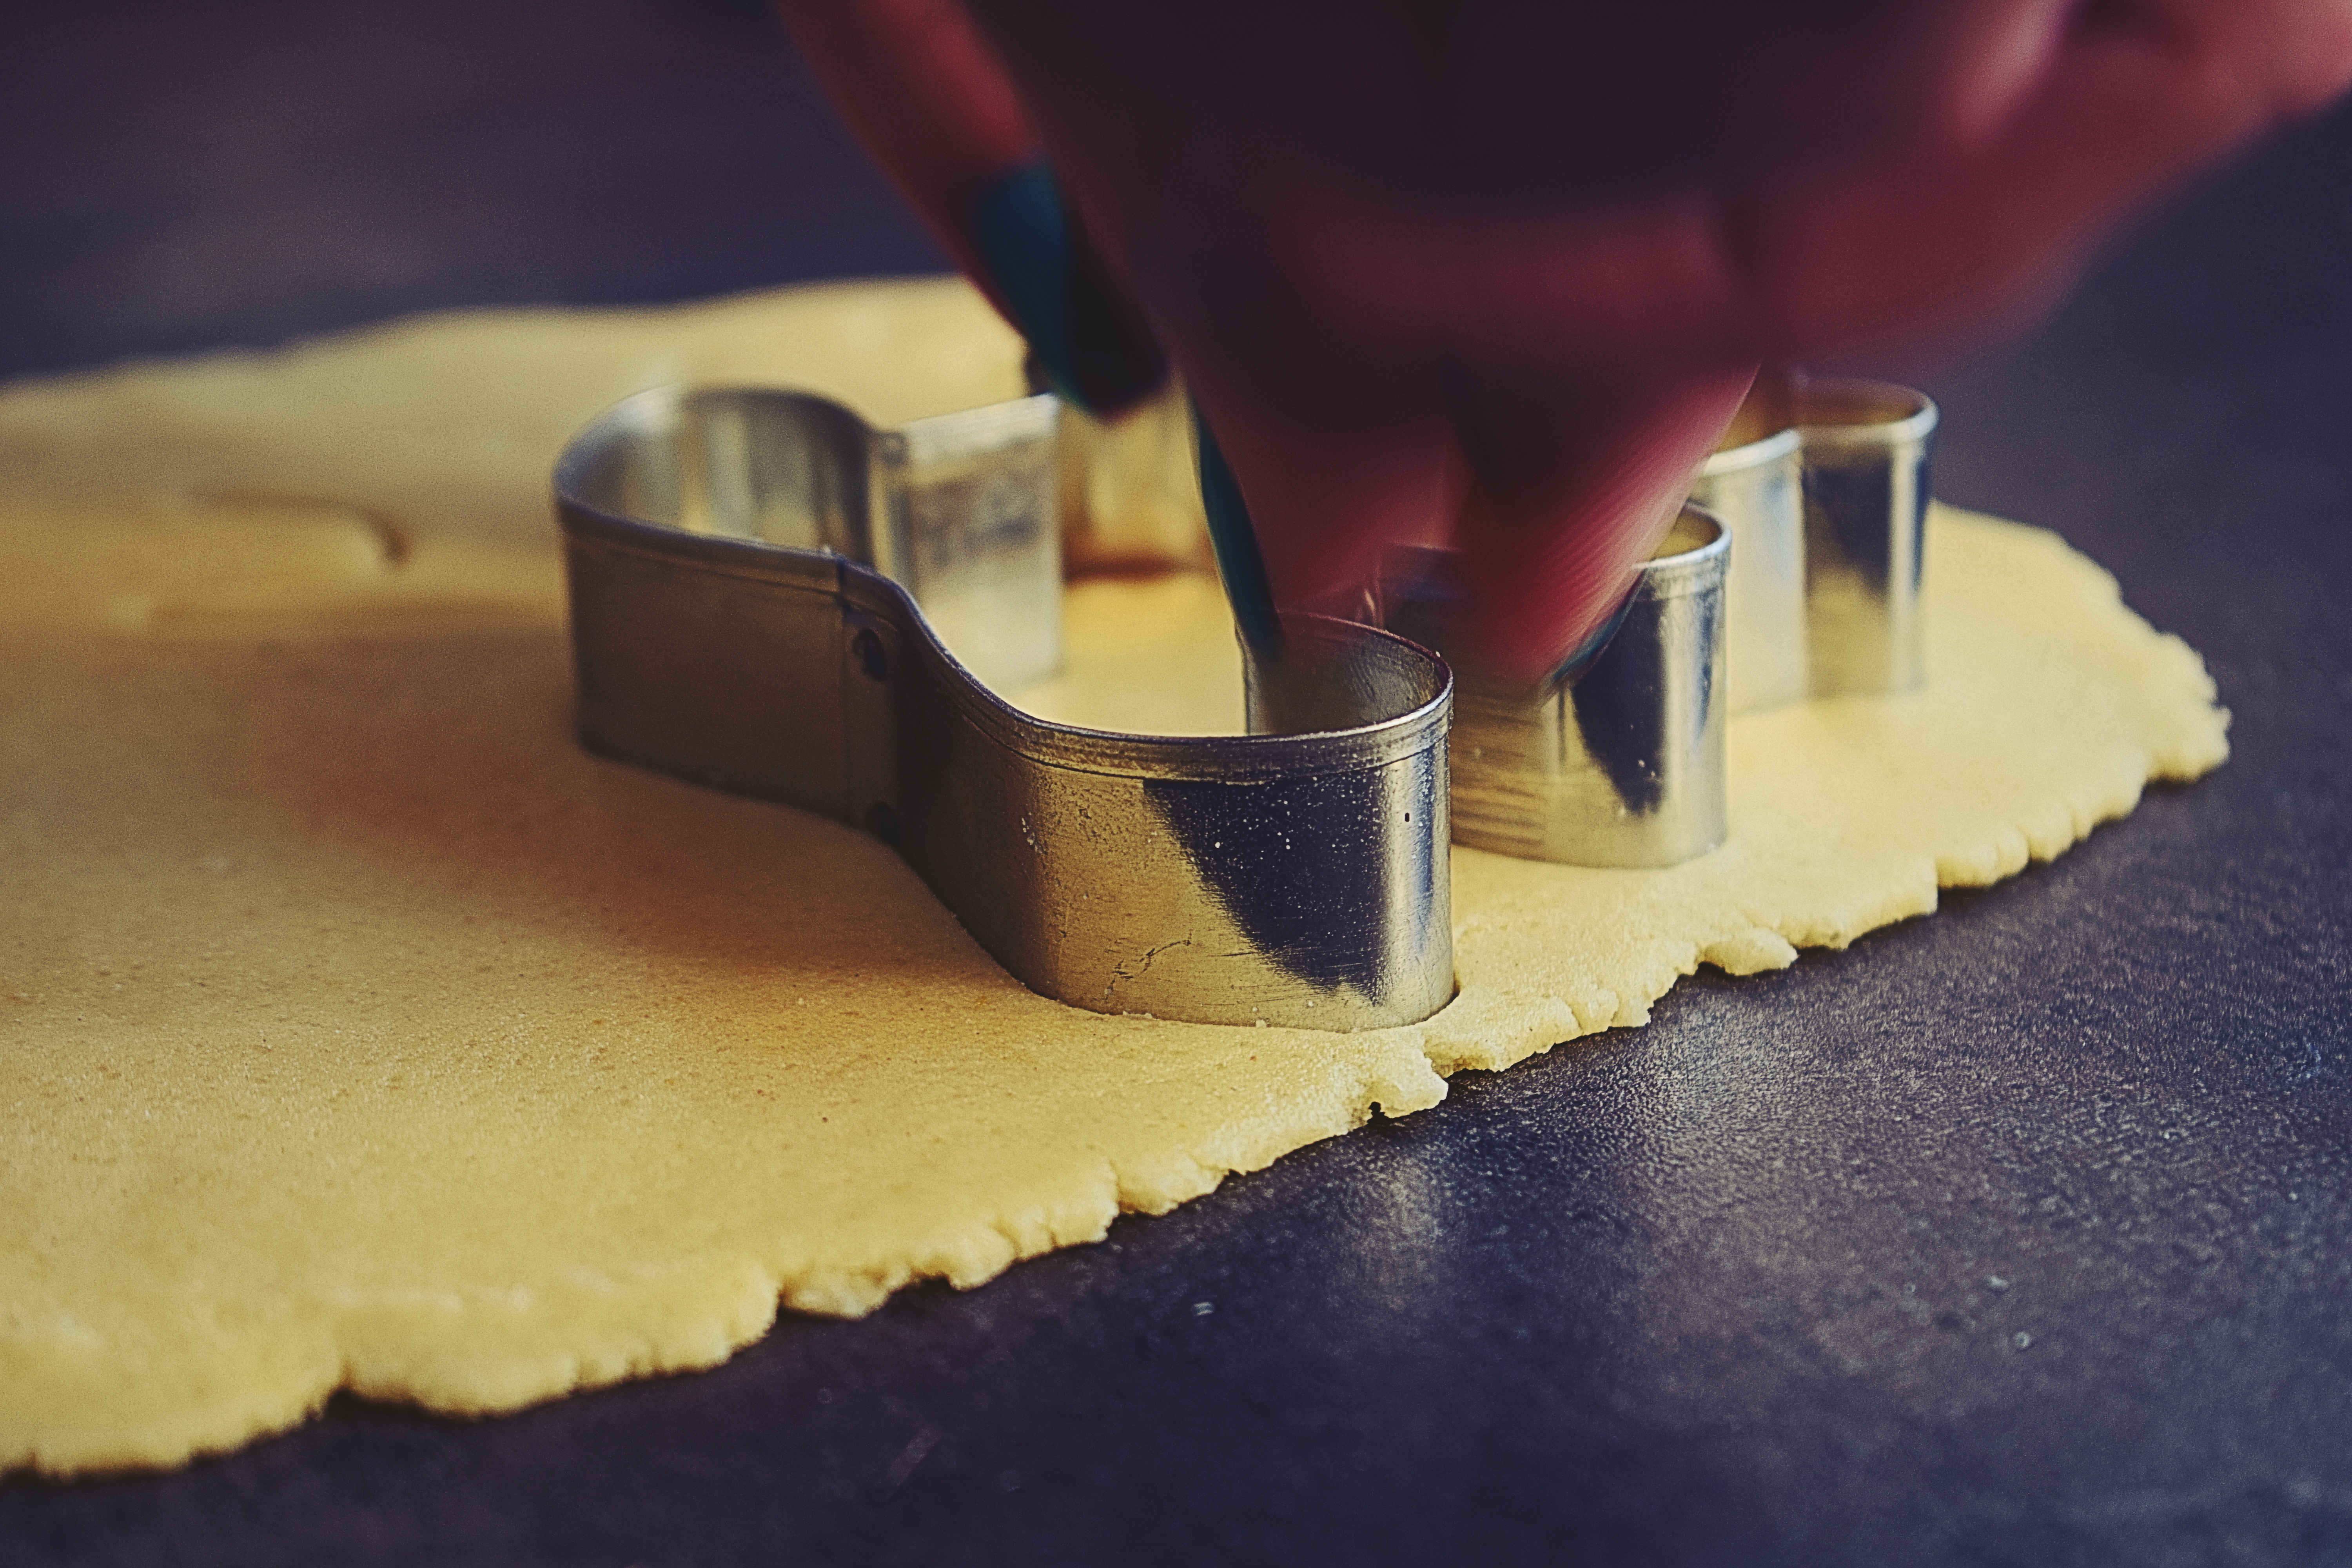
hand, food, color, holiday, yellow, chocolate, baking, christmas, cookie, dessert, homemade, material, art, sweets, icing, sweetness, gingerbread, weihnachten, macro photography, pl tzchen, frohes fest, ausstechpl tzchen, pl tzchen backen